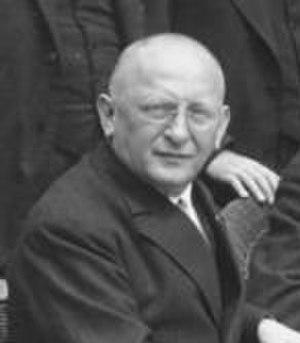
Erich Koch-Weser est un homme politique allemand, né le 26 février 1875 à Bremerhaven et mort le 19 octobre 1944 à Rolândia.
Les élections législatives de décembre 1924 eurent lieu le 7 décembre. Elles n'entraînèrent pas de changement de gouvernement. Elles marquent la victoire relative des partis de la coalition de Weimar au profit des partis extrémistes, qui enregistrent une baisse notable à l'image du KPD.
Les élections législatives de mai 1928 eurent lieu le 20 mai. Le Parti social-démocrate d'Allemagne obtient son meilleur score depuis les élections de 1920. Il a su bénéficier de la croissance économique du pays, de l'amélioration des conditions sociales de la population et de l'amélioration des relations internationales de l’Allemagne.